Raywood, Victoria

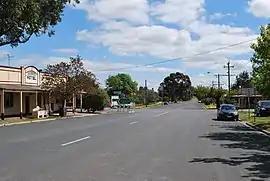
Raywood, with the Hotel on the left and the general store on the opposite right corner

Raywood is a town in the City of Greater Bendigo, Victoria, Australia. The town is in located north of the state capital, Melbourne. At the , Raywood had a population of 329.